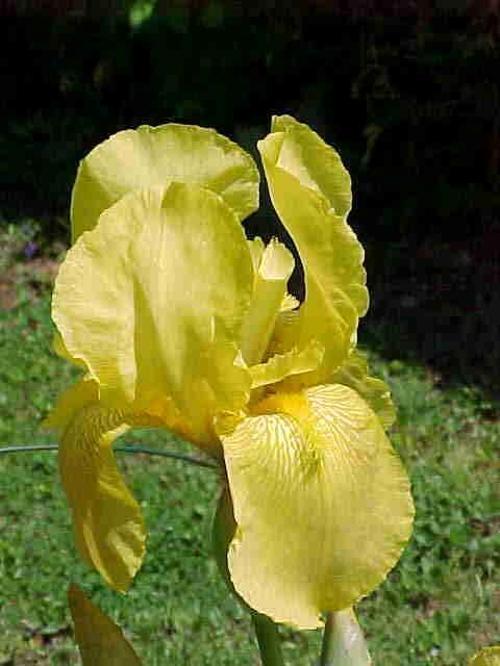
Flower: Iris